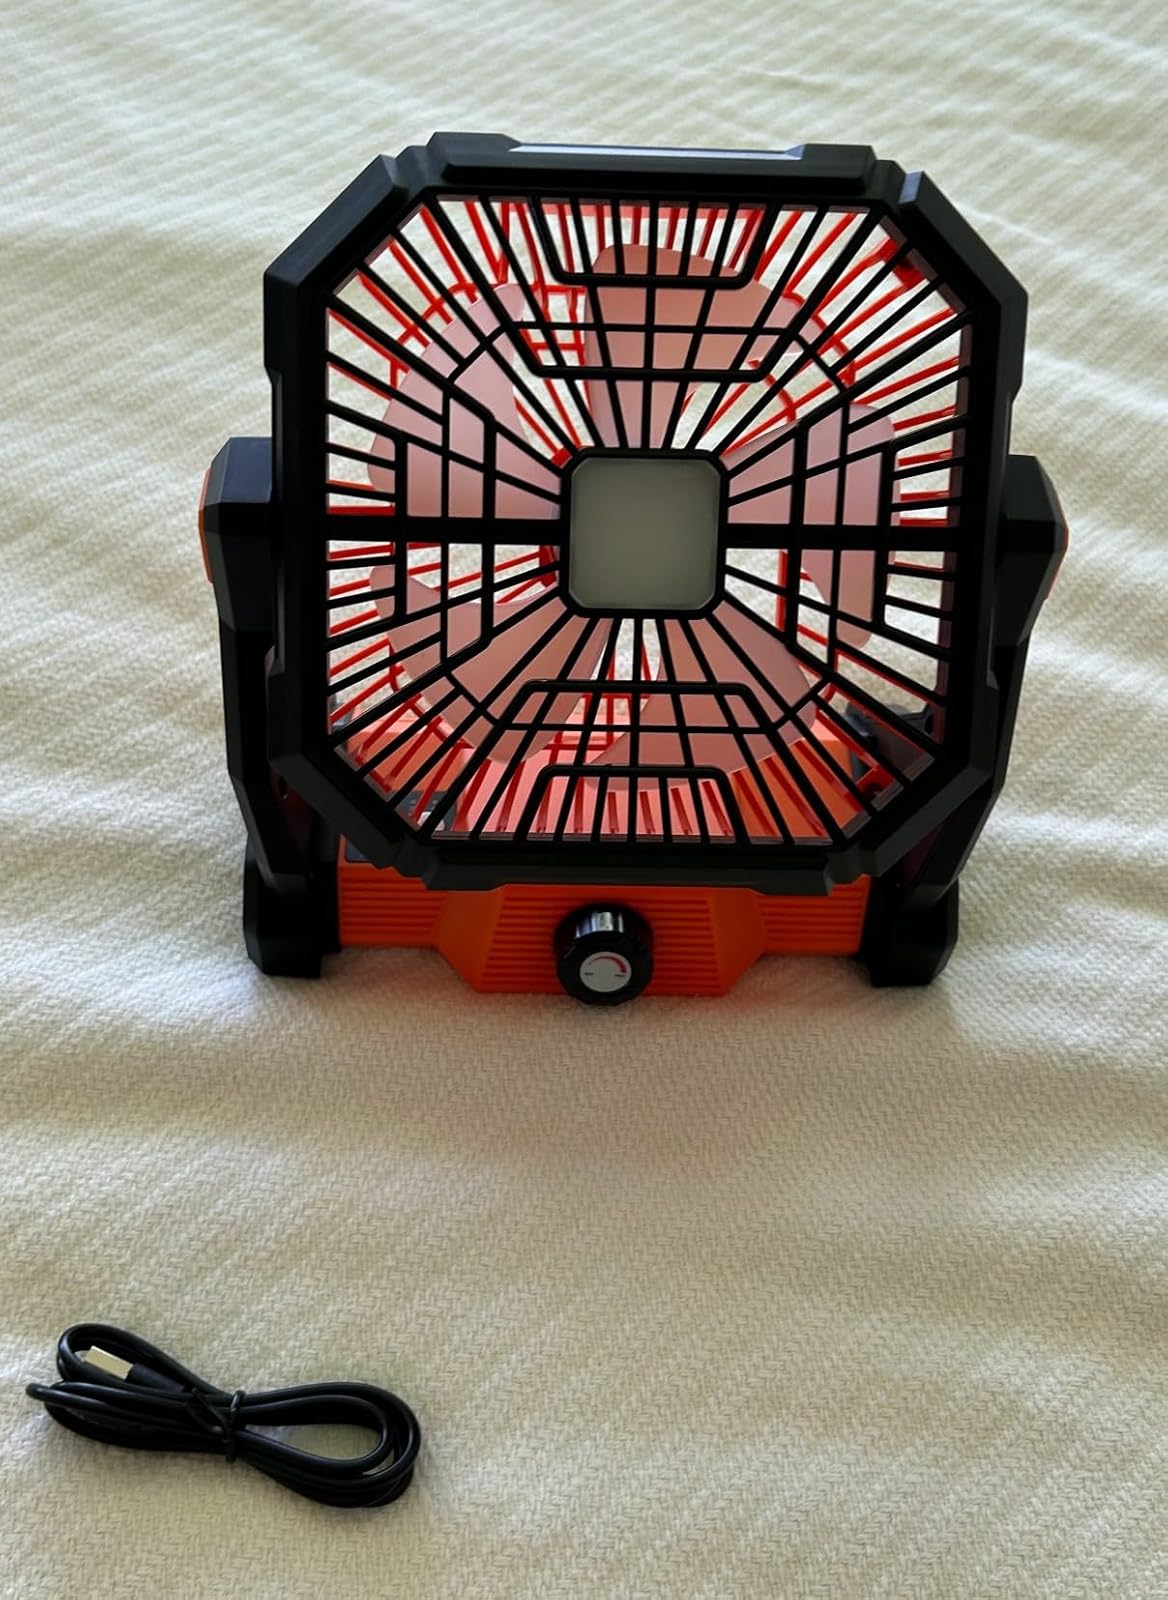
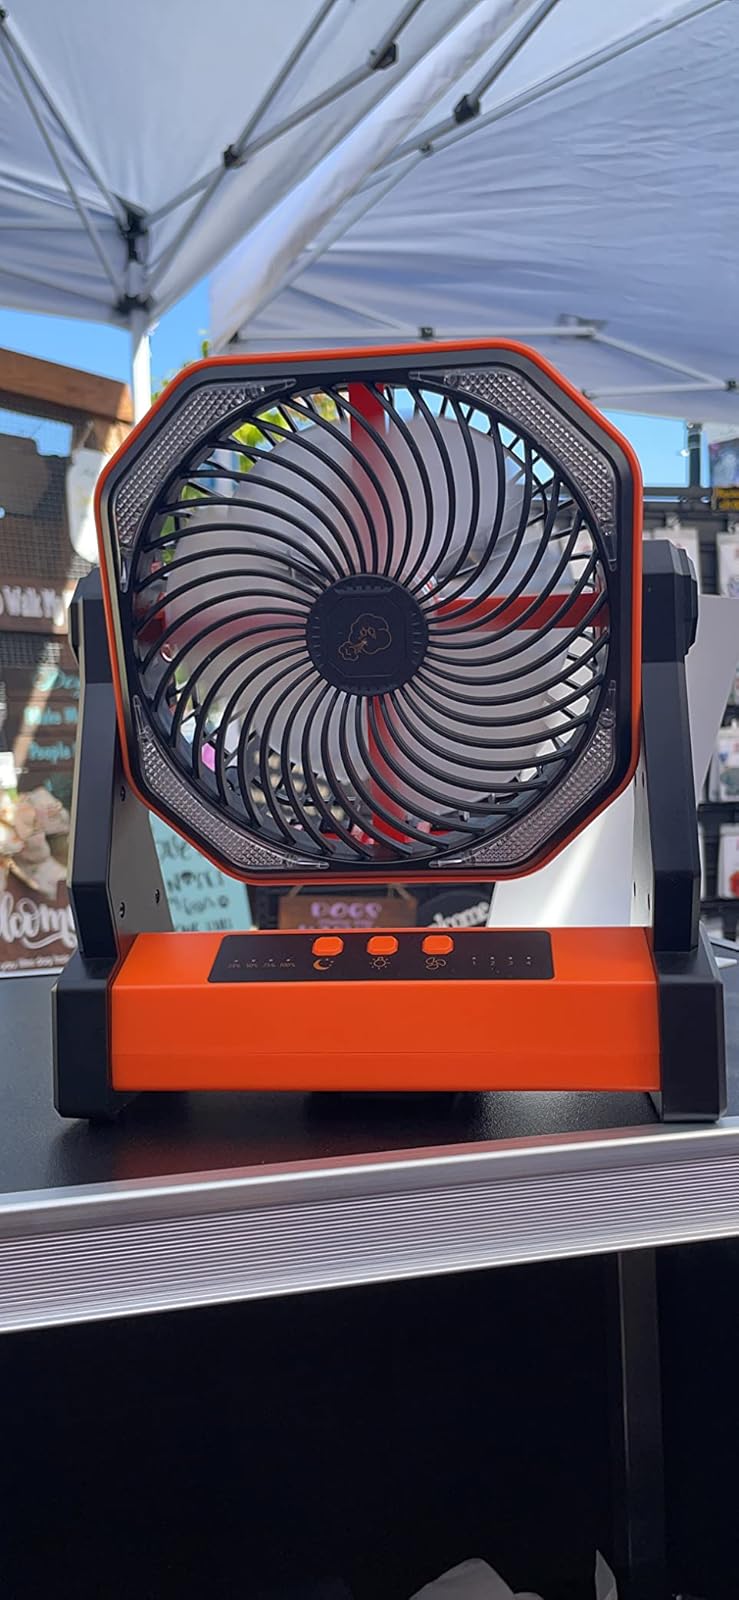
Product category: lantern
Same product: no